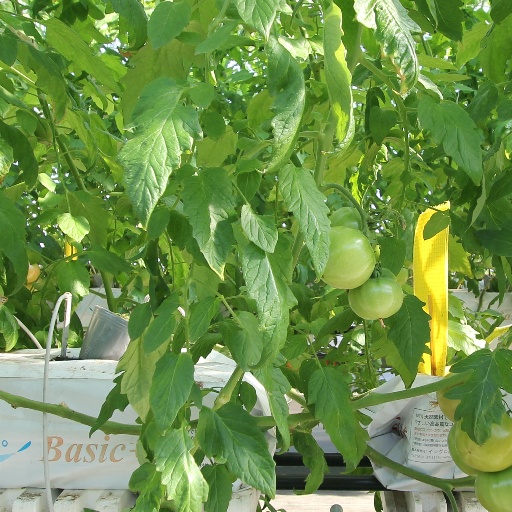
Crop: tomato